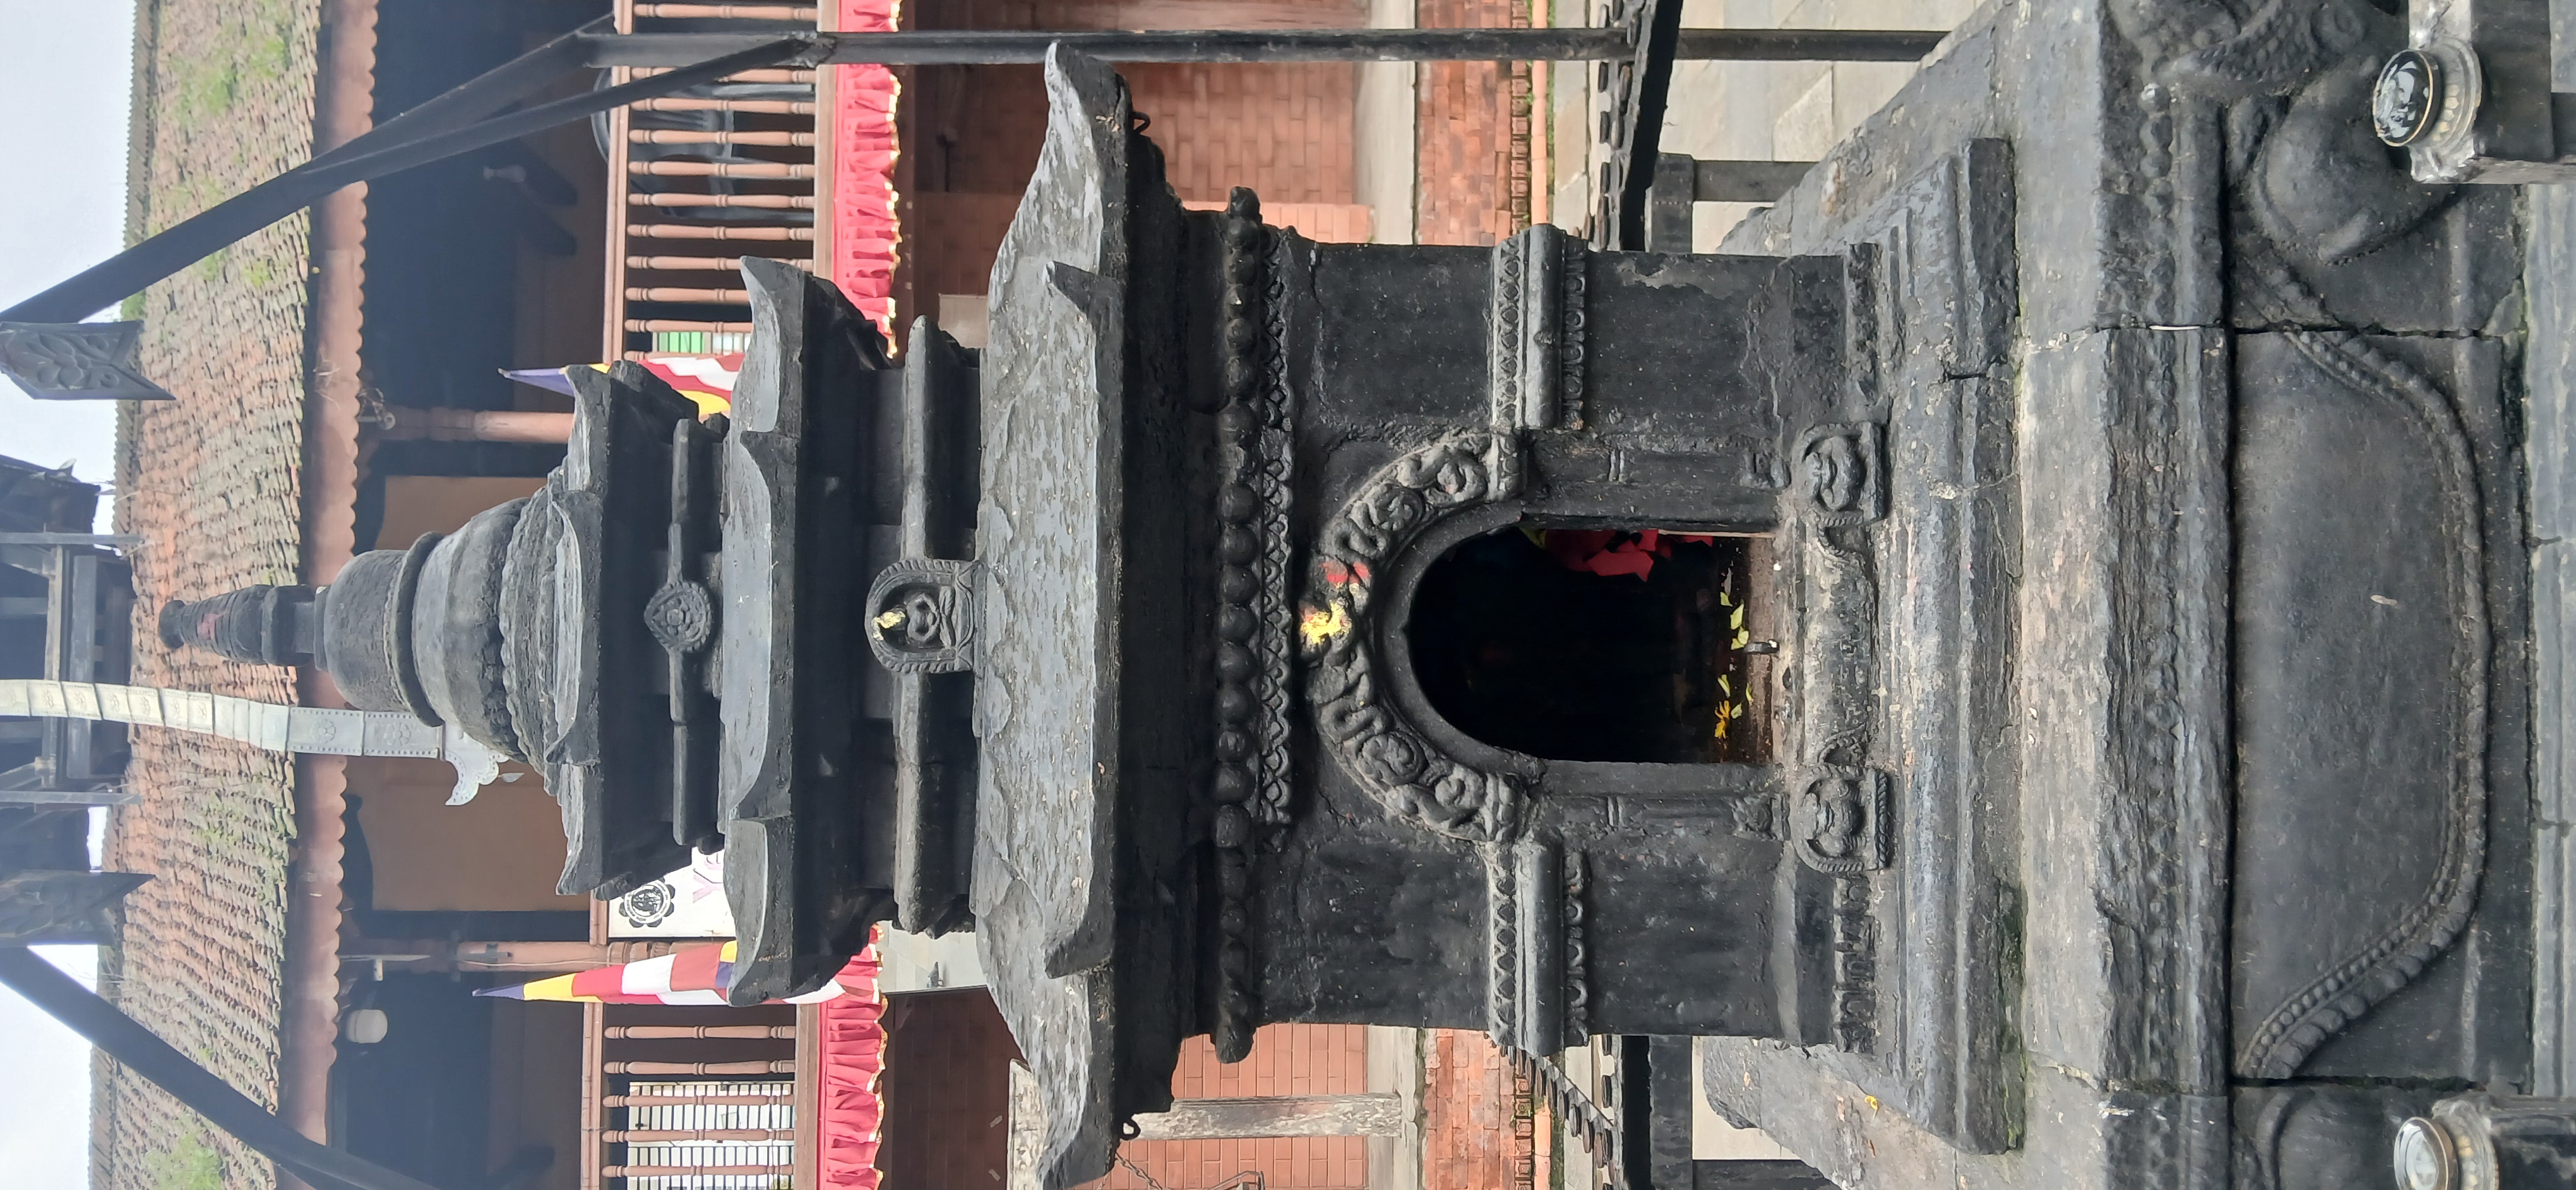
Heritage site: Yampi_Mahabihar